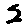
Label: 2